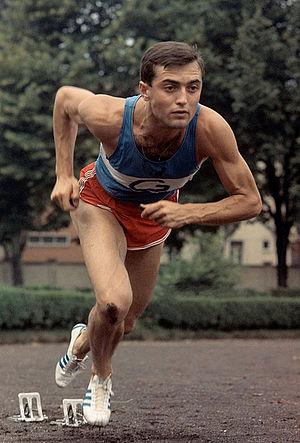
Sergio Ottolina est un athlète italien, spécialiste des épreuves de sprint.